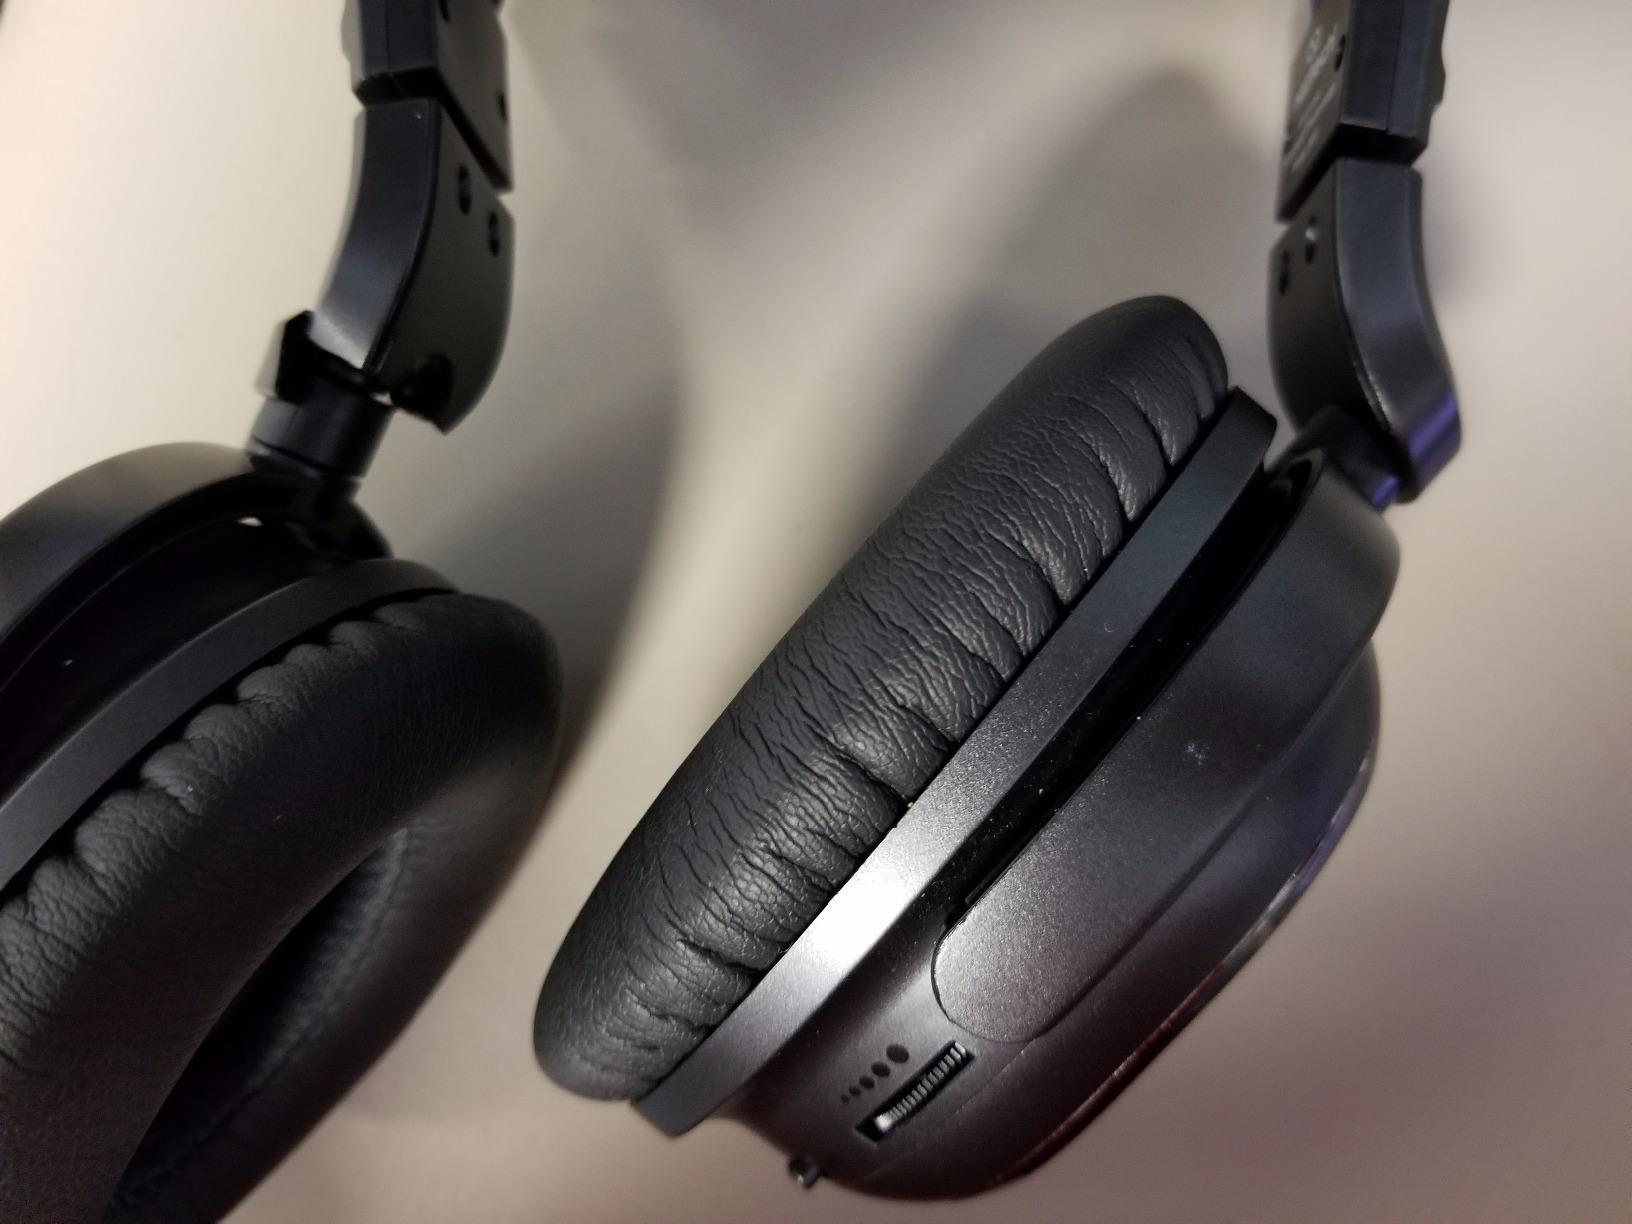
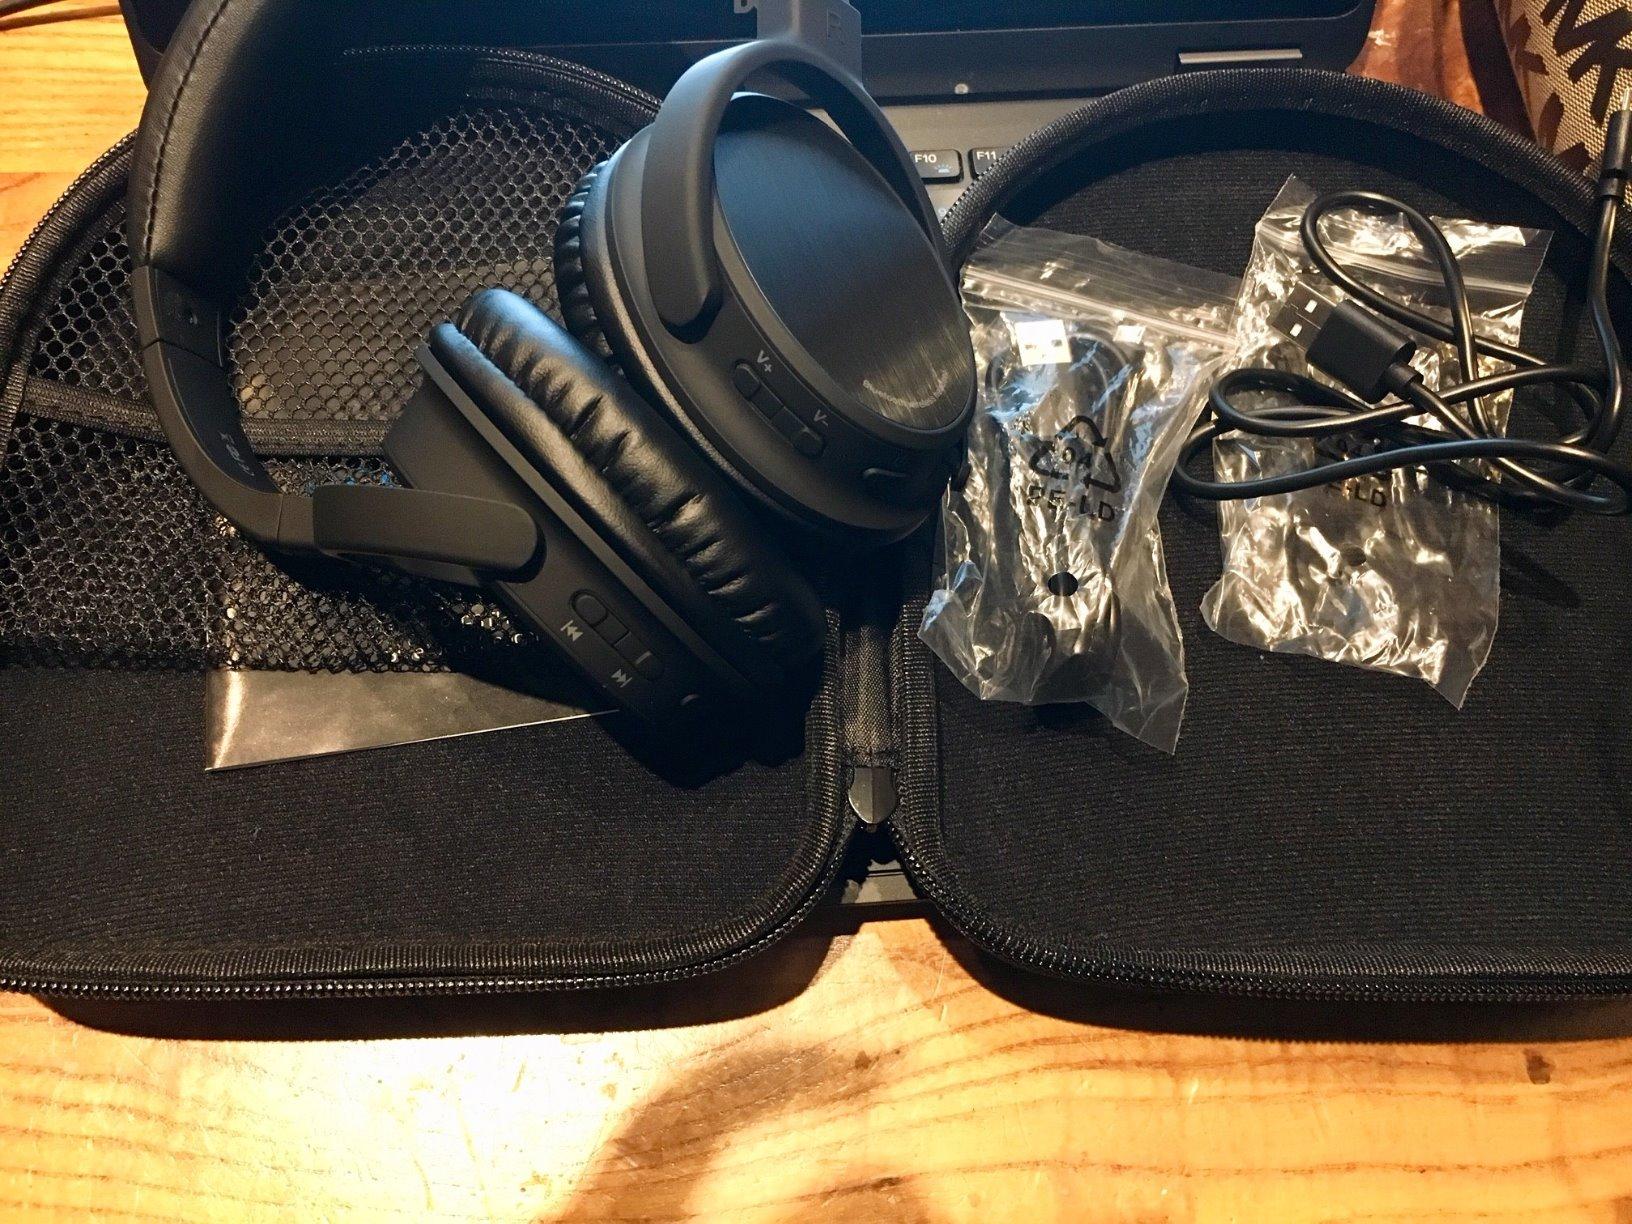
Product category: headphones
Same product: no